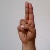
The image shows a hand gesture representing the letter 'U' in Indian Sign Language.